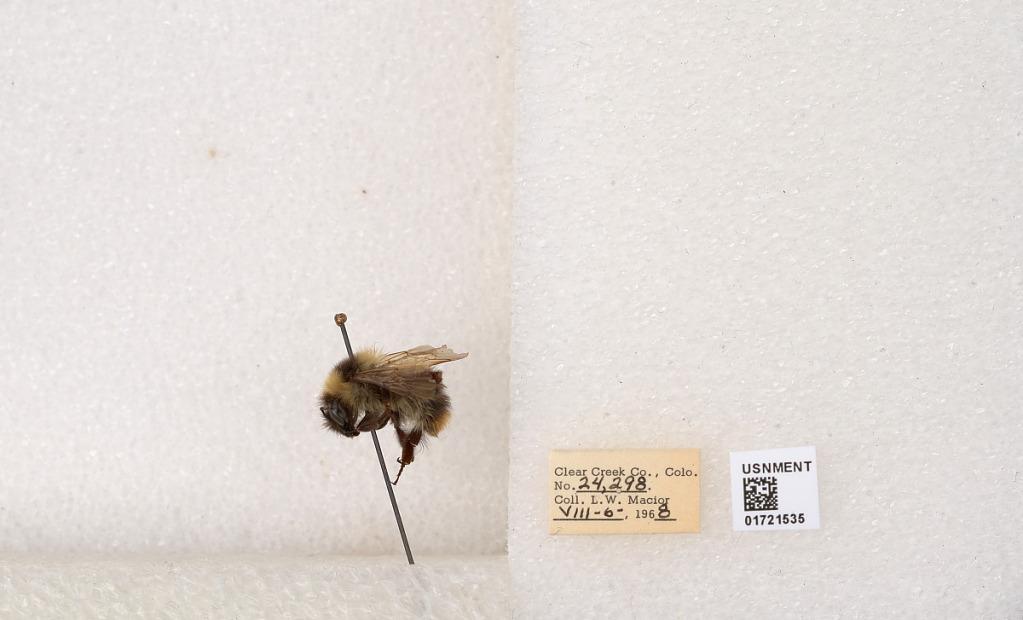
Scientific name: Bombus kirbyellus
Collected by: L. Macior
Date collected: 1968-8-6
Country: United States
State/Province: Colorado
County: Clear Creek
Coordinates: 39.6891, -105.644